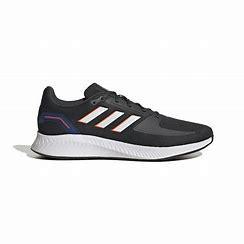
Brand: Adidas
Model: Runfalcon 5